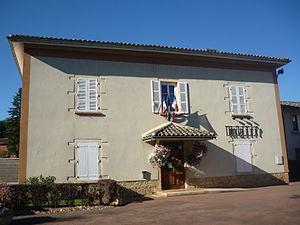
Mairie de la commune de Frans dans le département de l'Ain
Frans est une commune française située dans le département de l'Ain en région Auvergne-Rhône-Alpes.